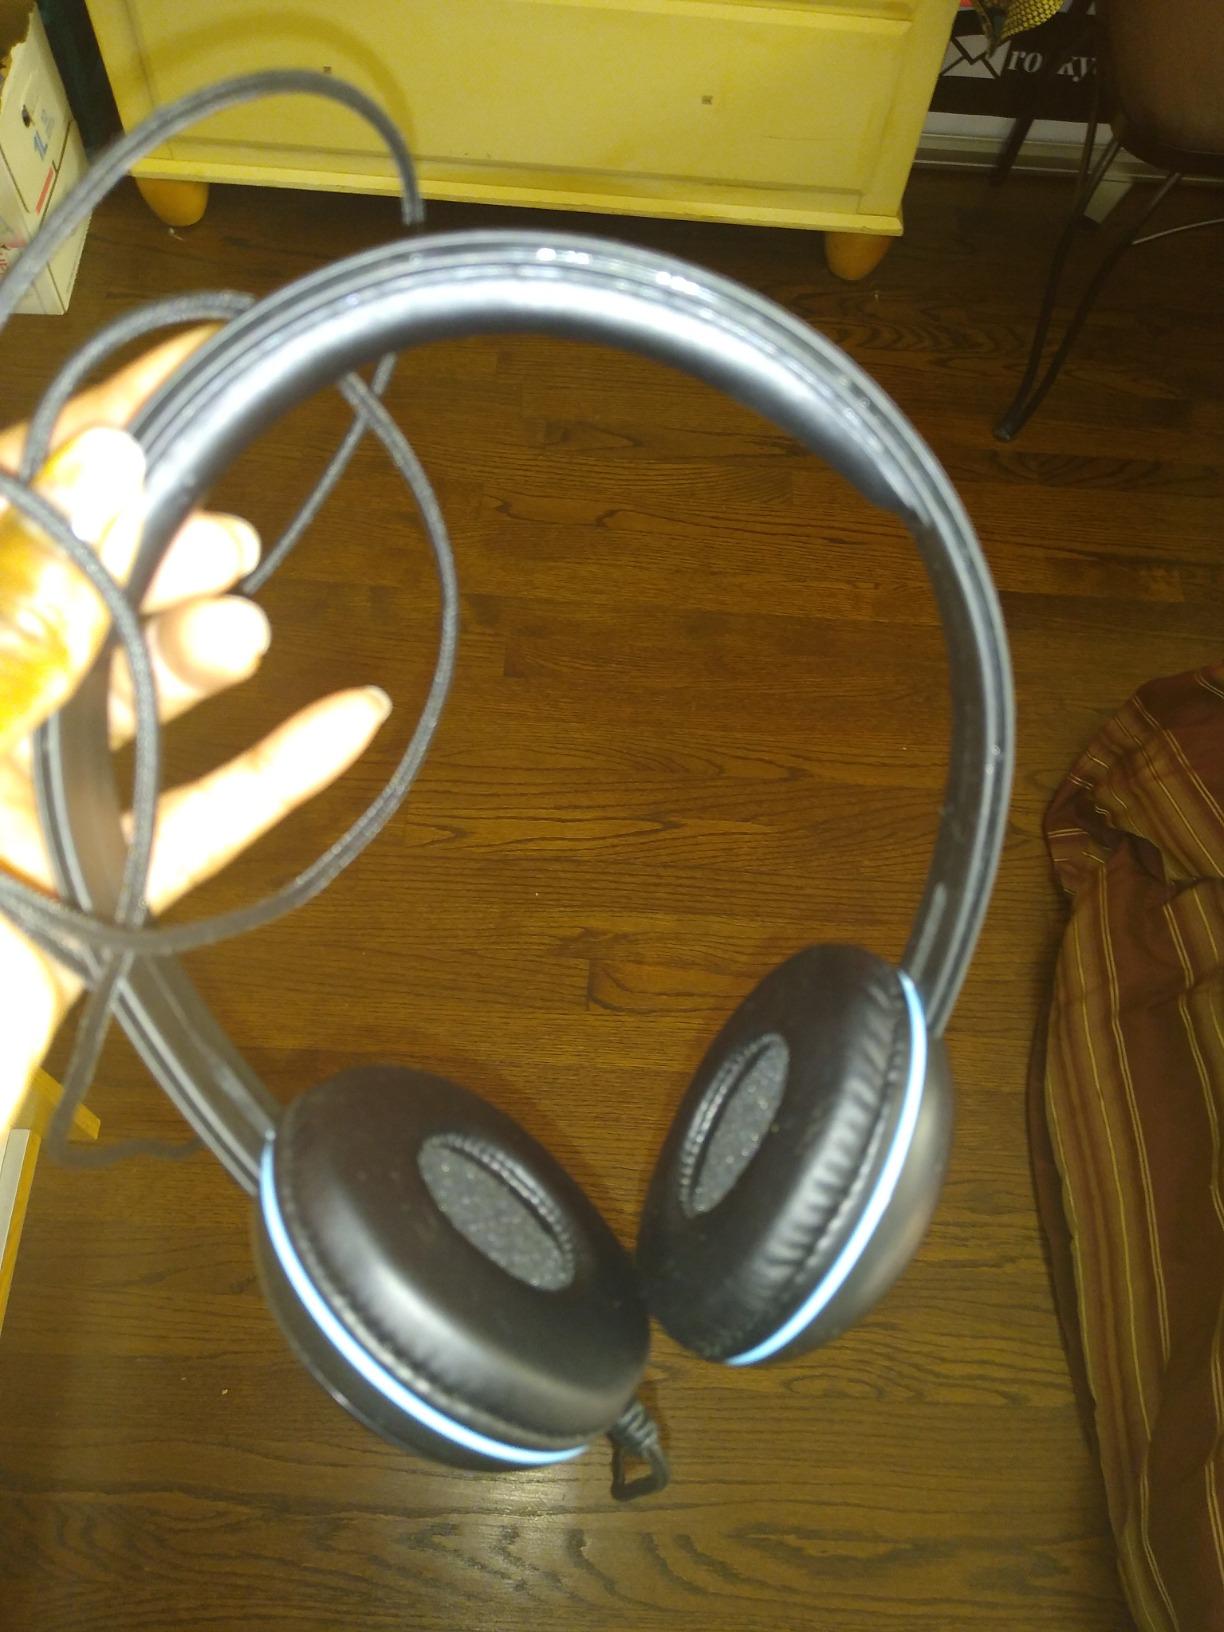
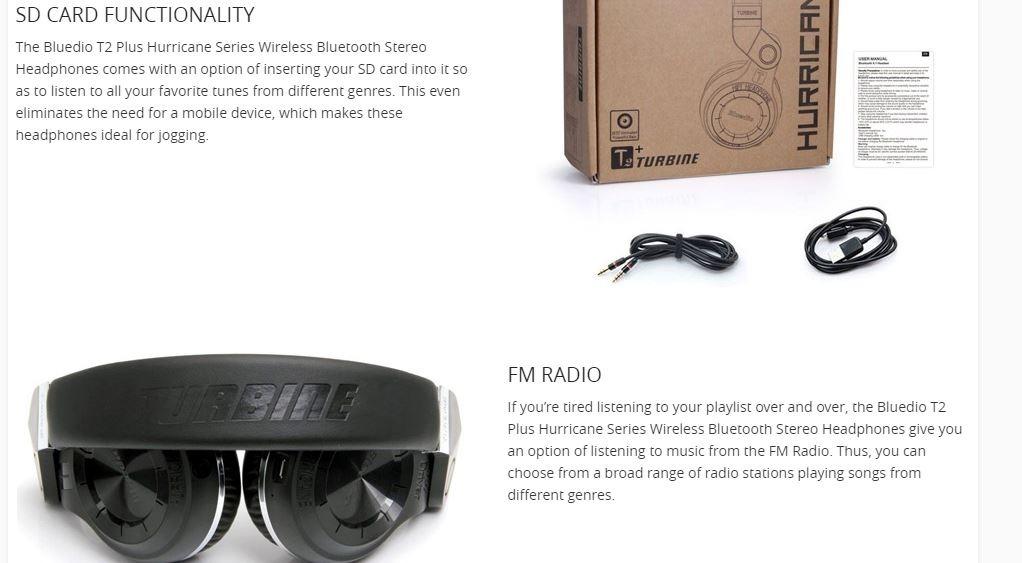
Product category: headphones
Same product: no